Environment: real
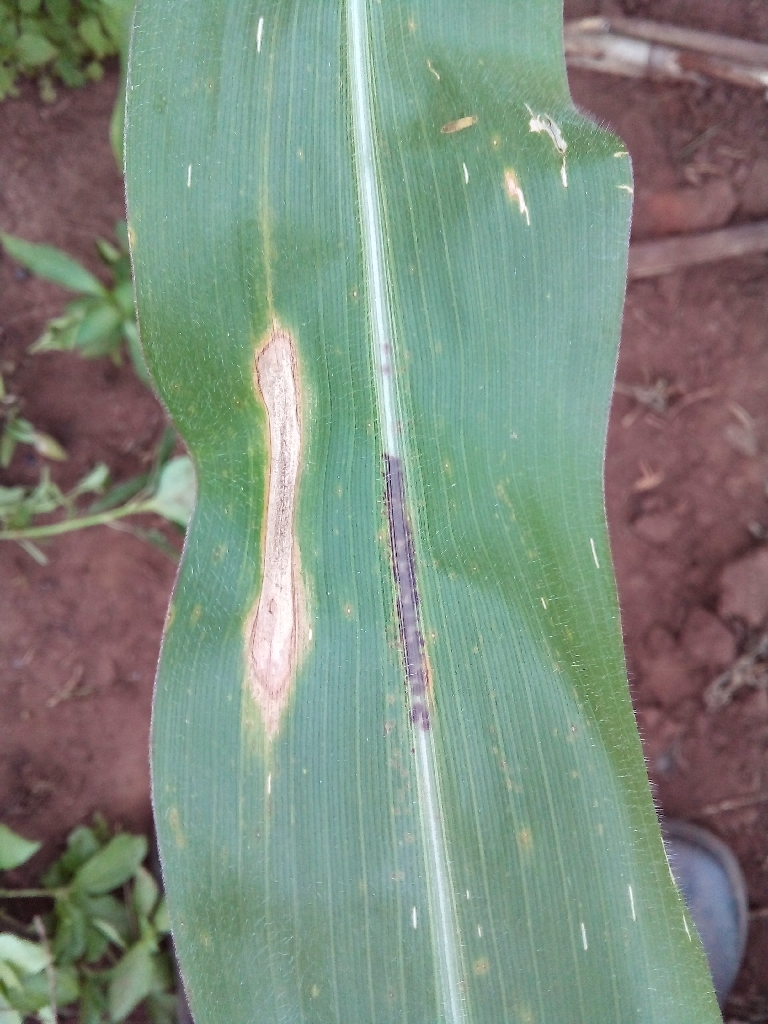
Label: northern_corn_leaf_blight